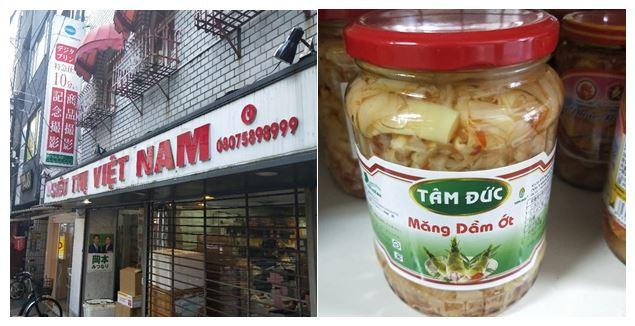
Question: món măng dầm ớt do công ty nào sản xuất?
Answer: công ty tâm đức